Peace of Prague (1635)

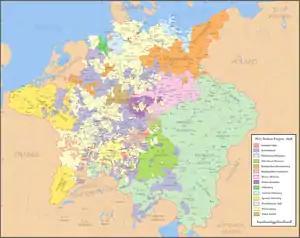
Holy Roman Empire 1648; its complexity presented opportunities for external powers.

Some of the states that later acceded to the Peace of Prague received minor concessions: Brandenburg-Prussia was confirmed as holder of Farther Pomerania, previously a possession of the last Duke Bogislaw XIV.